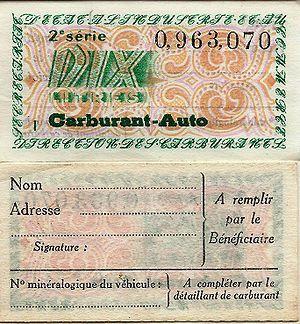
Ticket de rationnement d'essence en France lors de la crise du canal de Suez en 1956. Le rationnement finira en 1957. Recto &amp
Cette page concerne l'année 1956 du calendrier grégorien.
La crise du canal de Suez, parfois appelée expédition de Suez, guerre de Suez, campagne de Suez ou opération Kadesh, est une guerre qui éclata en 1956 en territoire égyptien. Le conflit opposa l'Égypte et une alliance secrète actée par le protocole de Sèvres, formée par l'État d'Israël, la France et le Royaume-Uni, à la suite de la nationalisation du canal de Suez par l'Égypte le 26 juillet 1956. Cette alliance entre deux États européens et Israël répondait à des intérêts communs : les nations européennes avaient des intérêts politiques, économiques et commerciaux dans le canal de Suez. Israël avait besoin de l'ouverture du canal pour assurer son transport maritime, mais justifiait son intervention militaire contre l'Égypte comme étant une réponse aux attaques de fedayins qu'il subissait sur son territoire. Le renversement de Nasser était également prévu.